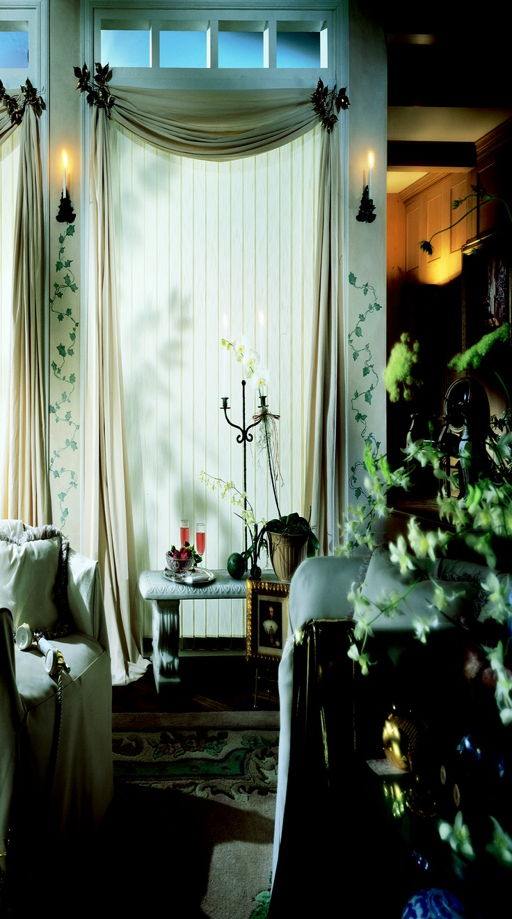
picture of the week : what we love about this picture is how perfectly these fabric vertical blinds blend into the fairy - tale theme of this room .